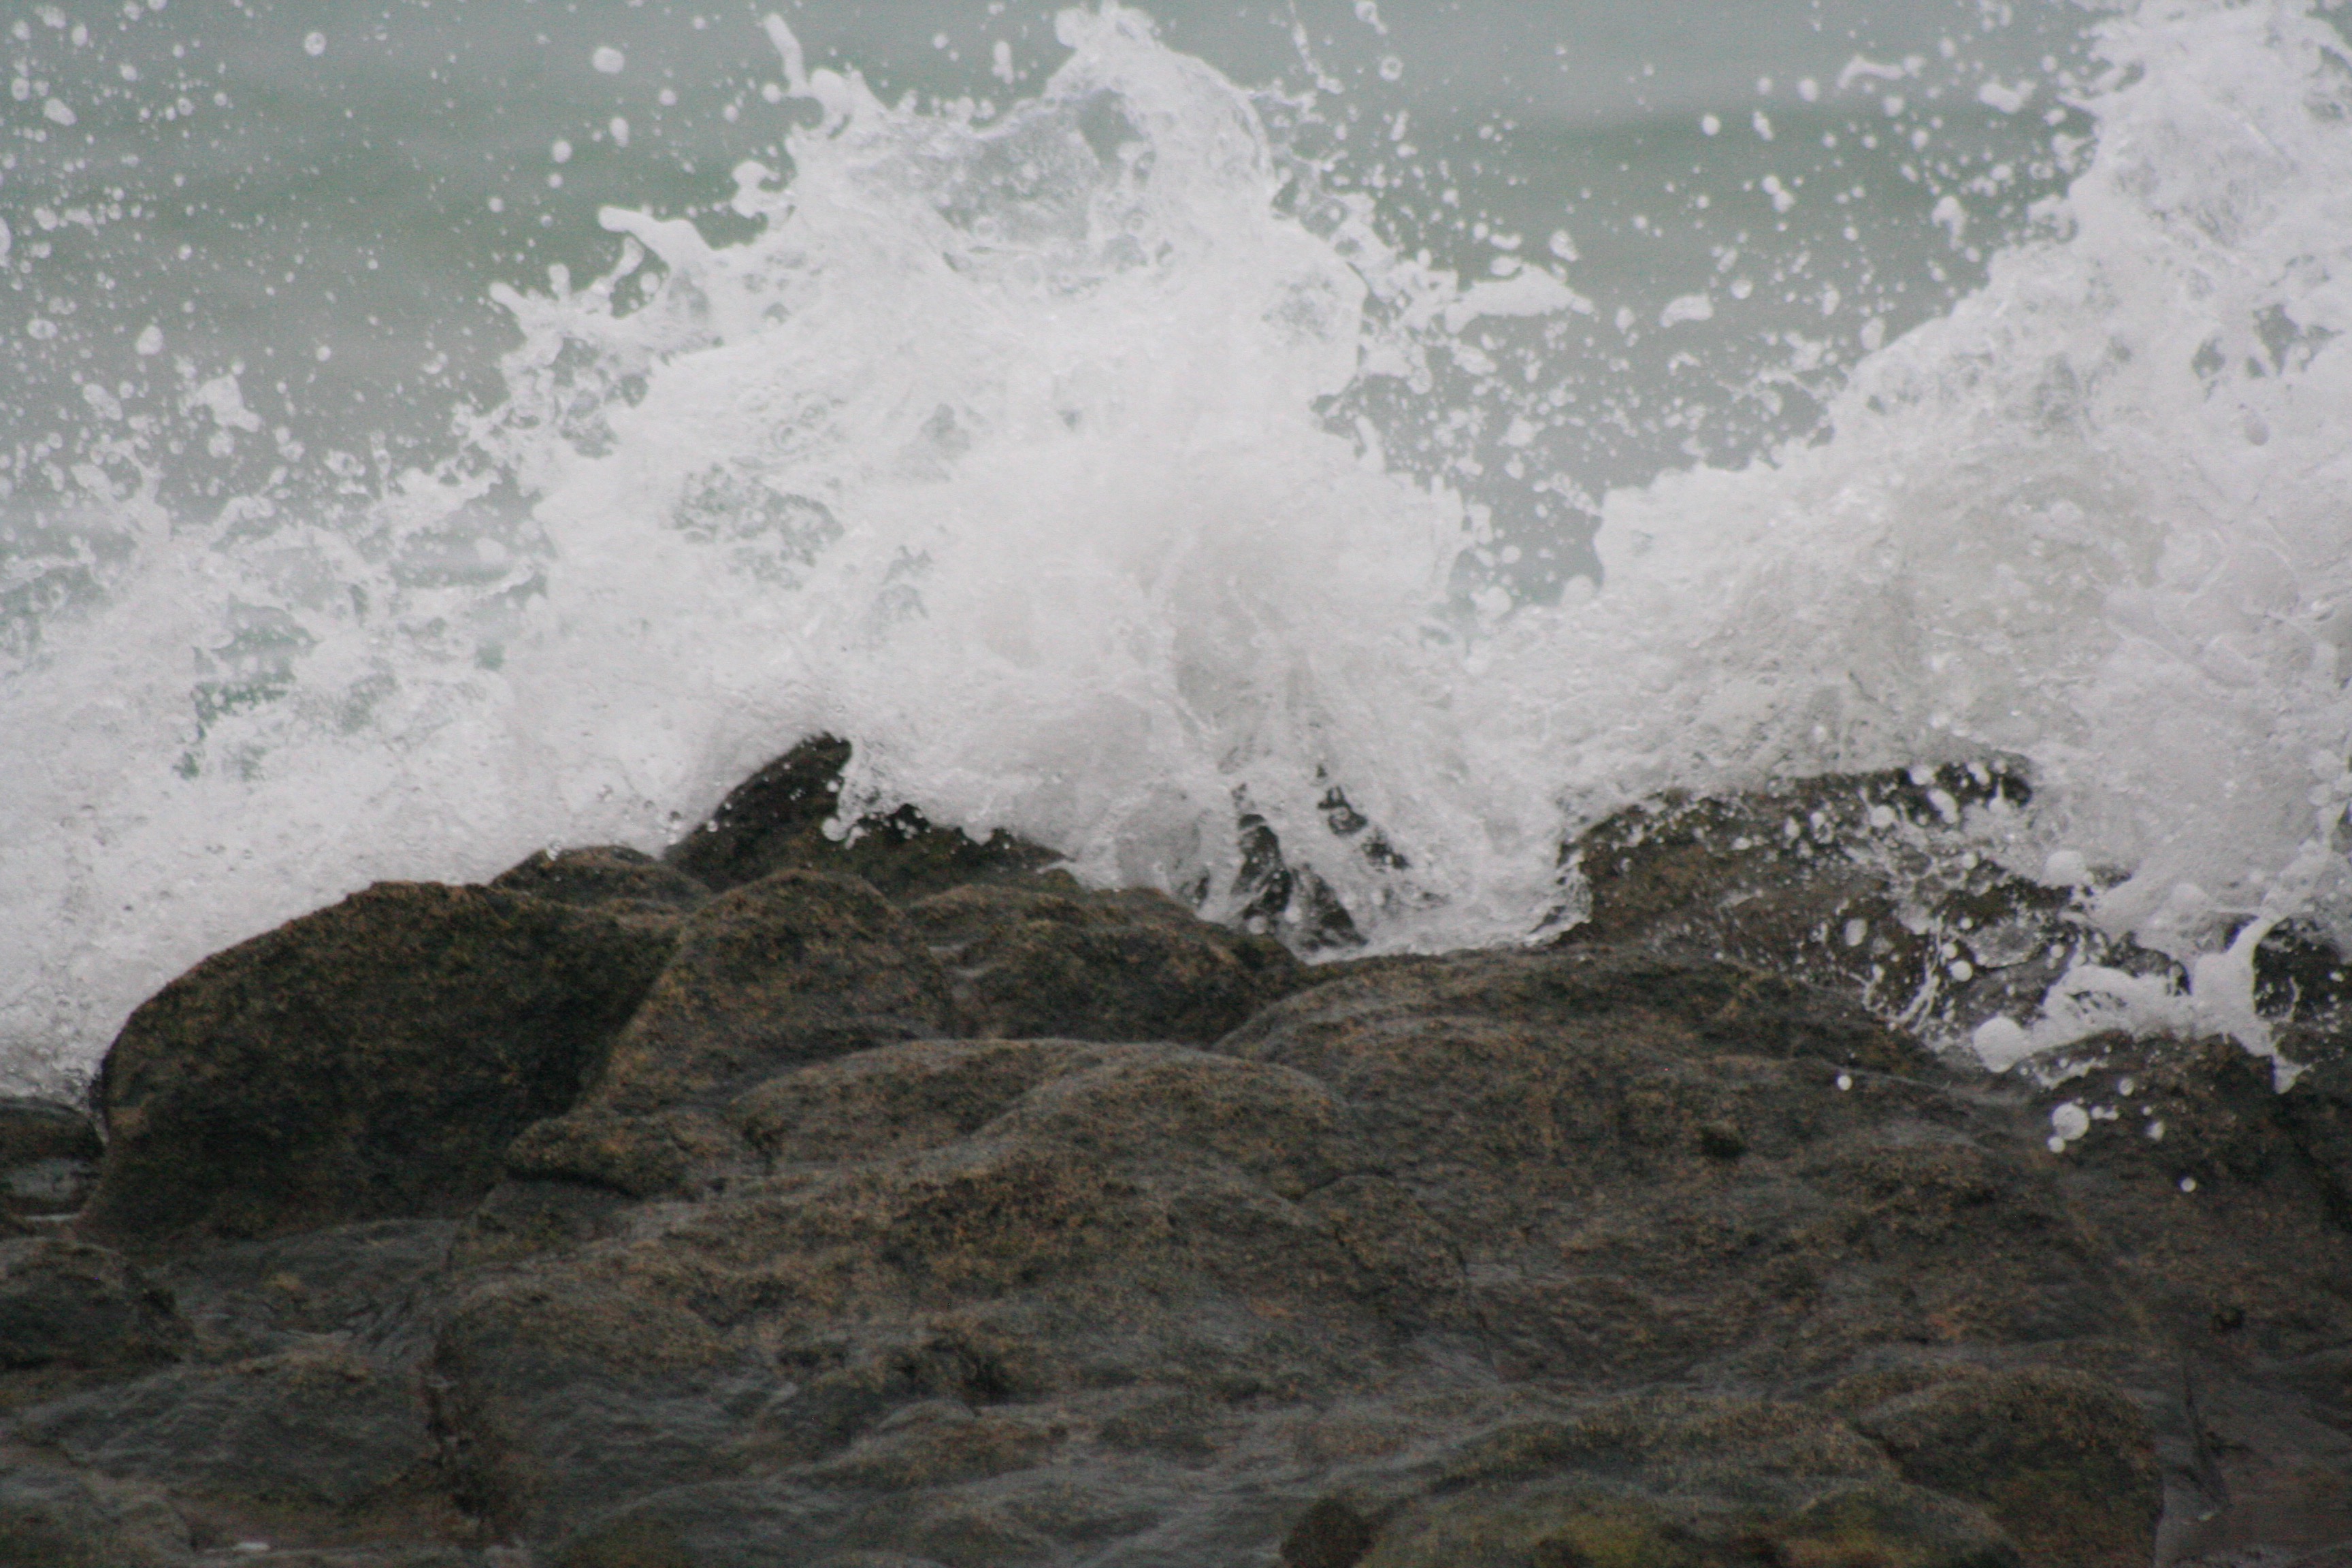
beach, wave, water, wind wave, sea, rock, shore, ocean, coast, tide, coastal and oceanic landforms, geological phenomenon, cliff, terrain